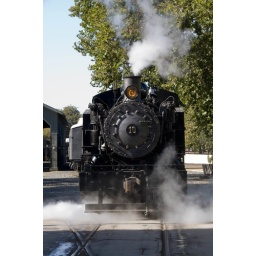
Steam train backing out of round house in Old Town Sacramento.